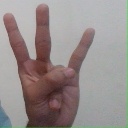
अक्षर: क्ष